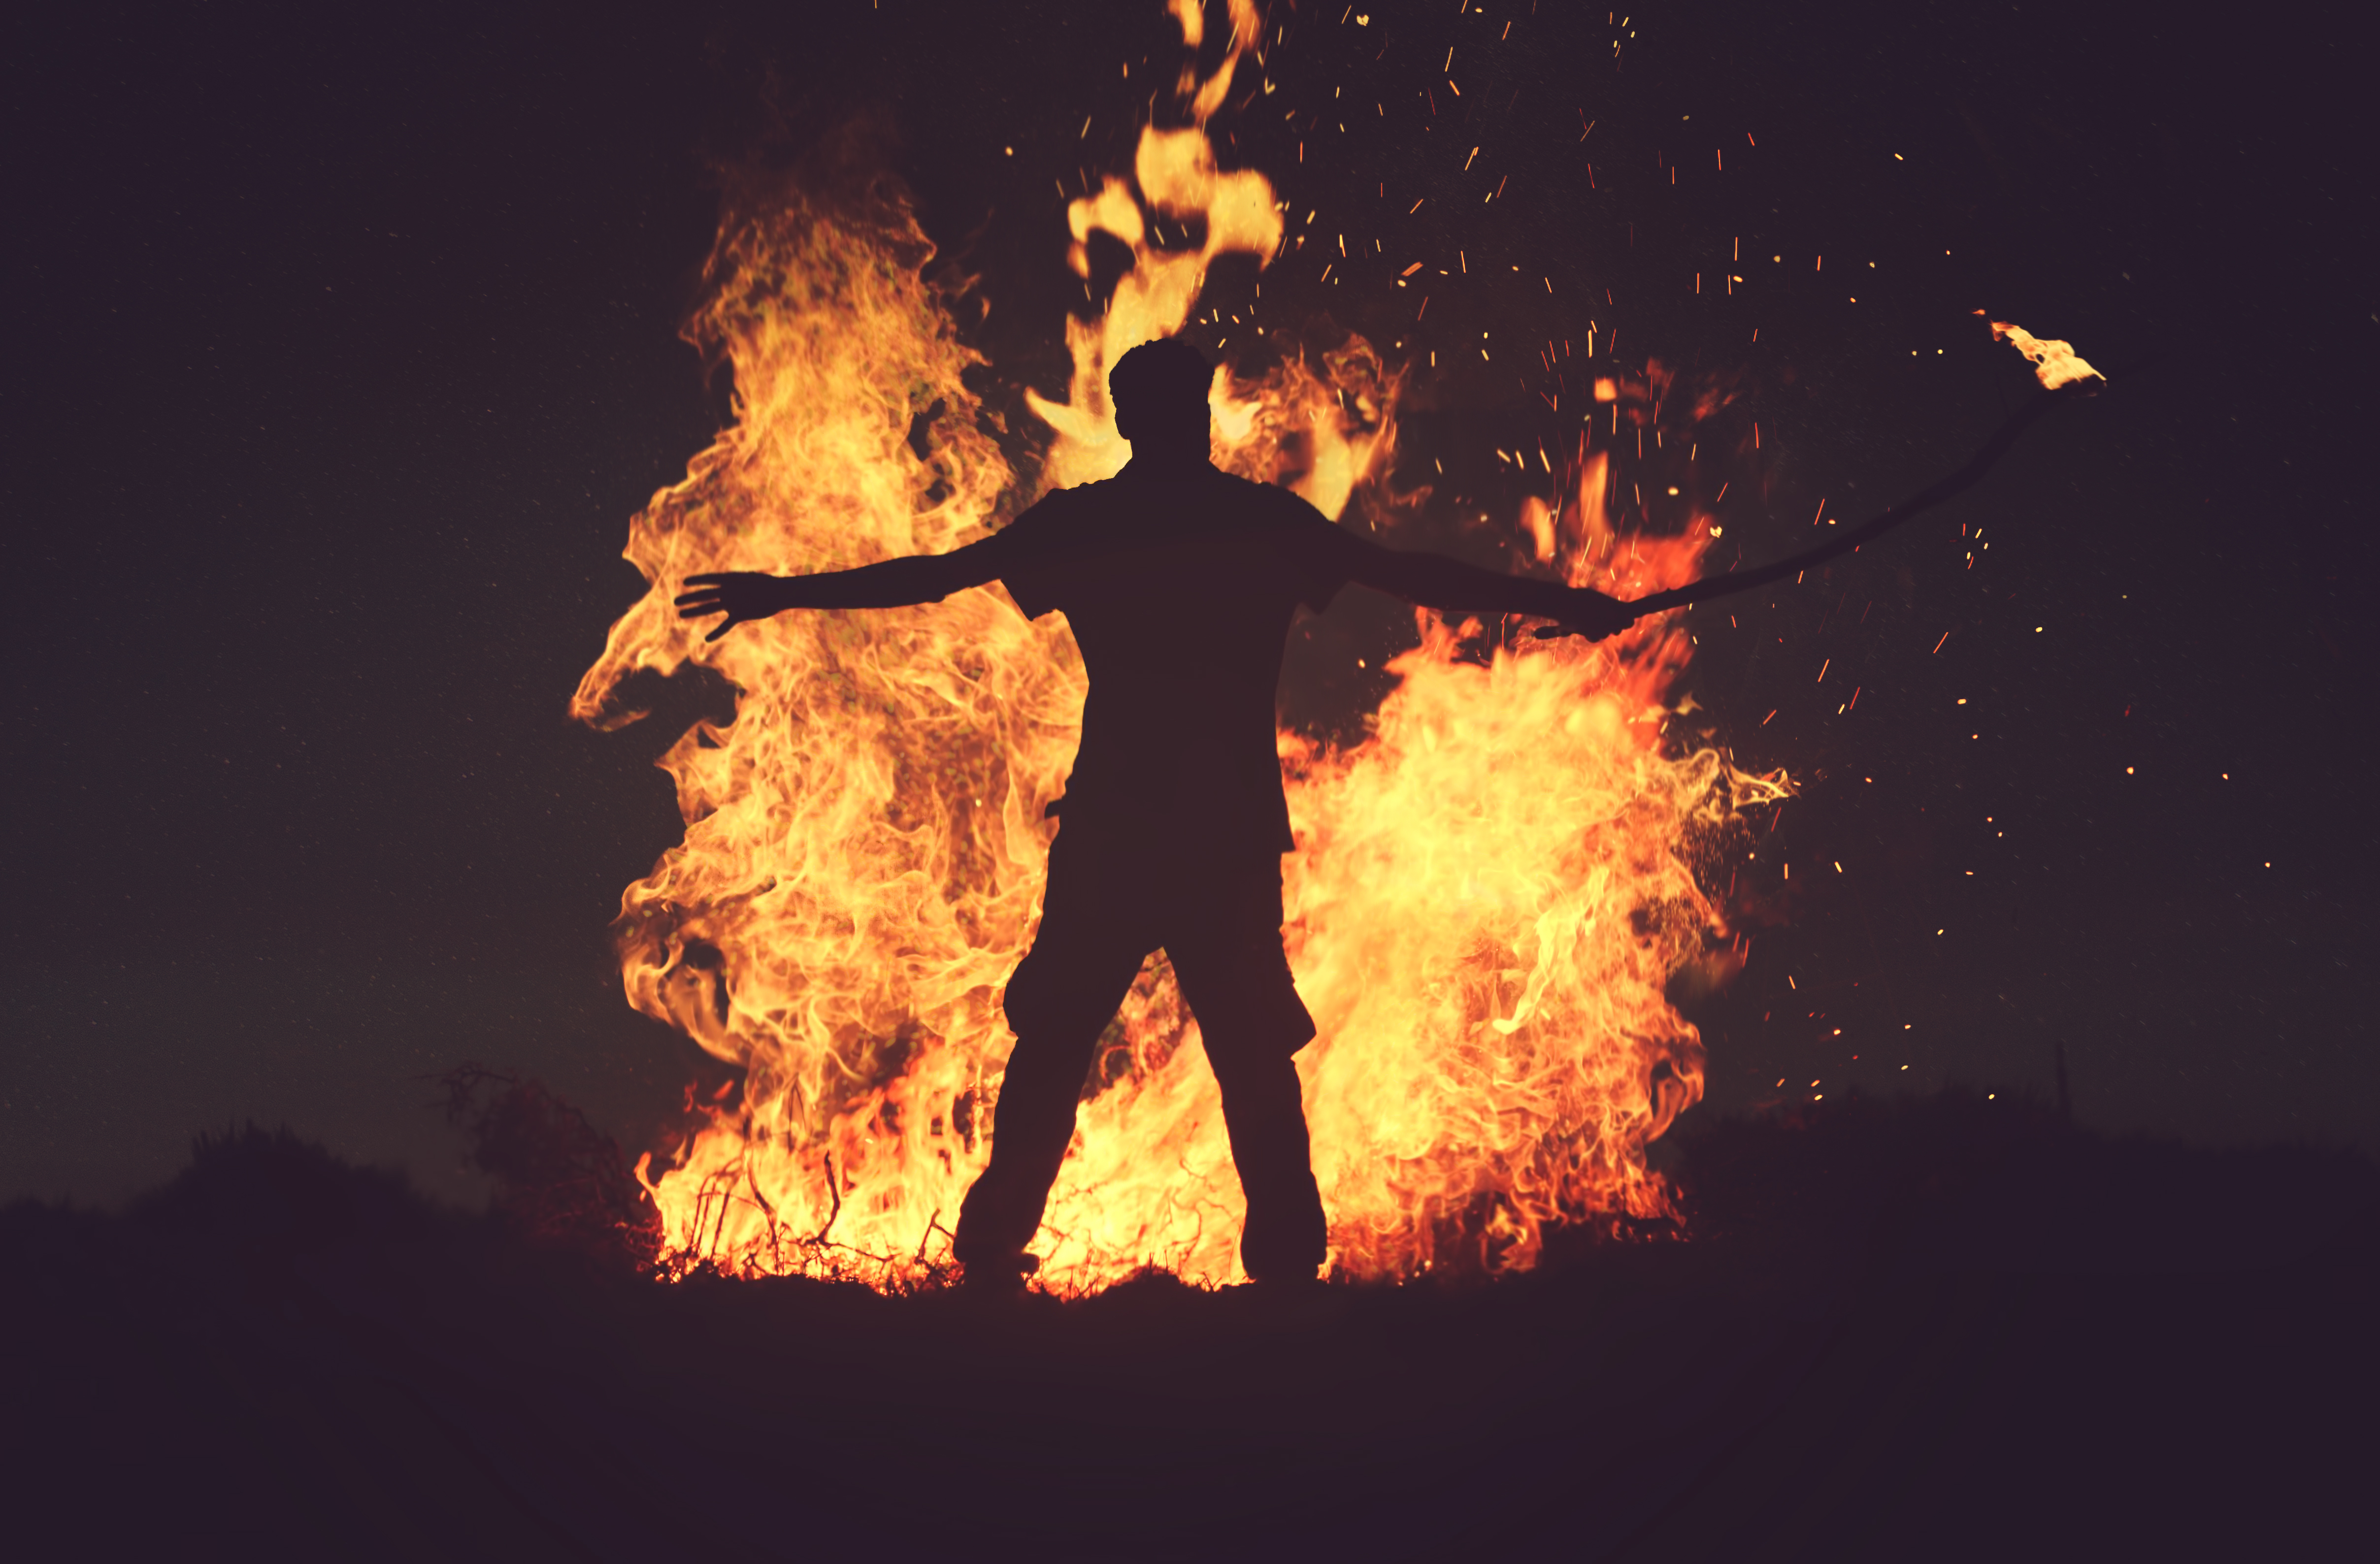
flame, fire, campfire, bonfire, font